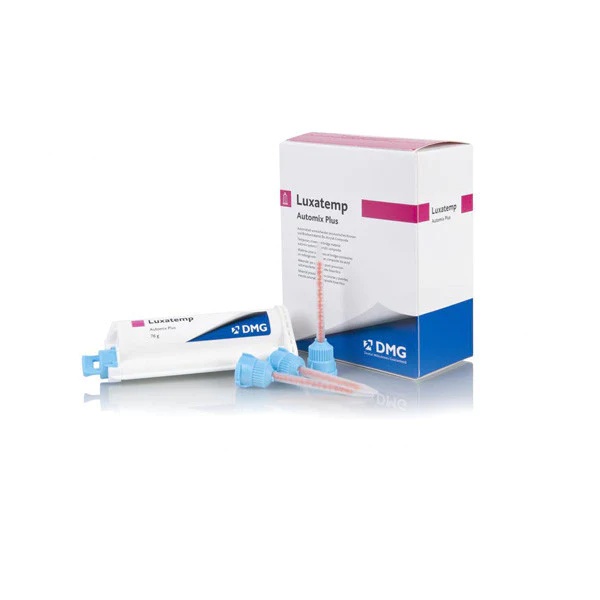
Luxatemp Automix Plus
Luxatemp Automix Plus is a solution on which one can rely to present an accurate model of provisional restorations in indirect and prosthodontic treatments. It presents excellent marginal adaptation, with minimal linear shrinkage during polymerization, reducing the need for further adjustments to obtain a durable and long-lasting temporary. The material has a high hardness that prevents wear, thus protecting the tooth from bacteria, saliva, and irritants. Its Automix delivery system makes it easy to dispense and control, and the mixing tips are designed especially for a thorough mix with minimal air bubbles, ensuring color stability. Luxatemp Automix Plus is presented in five lifelike shades to provide a natural look and give the patient a friendly experience due to its neutral taste and odorless formula. Features and Benefits Negligible linear shrinkage and heat production during polymerization High flexural strength Neutral taste, no odor or stinging of gingiva Durable and long-lasting temporary restorations Optimized resistance to abrasion High biocompatibility Exceptional fit Type Shade Package Contains MFG Models# Bulk Pack A2 5 x 76gm cartridges + 75 automix tips 235-110406 Intro Kit A2 1 x 76gm cartridge + 15 automix tips and a Type 50 applicator gun 235-110400 Refill Kit A2 1 x 76gm cartridge + 15 automix tips 235-0402 Refill Kit A1 1 x 76gm cartridge + 15 automix tips 235-0401 Refill Kit A3.5 1 x 76gm cartridge + 15 automix tips 235-0403 Refill Kit B1 1 x 76gm cartridge + 15 automix tips 235-0404 Refill Kit Bleach Light 1 x 76gm cartridge + 15 automix tips 235-0368
Brand: DMG America
Category: Business & Industrial > Dentistry > Dental Cement > Temporary Dental Cement